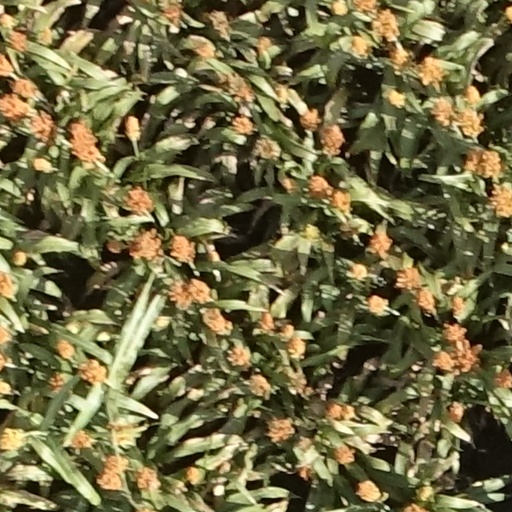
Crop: sorghum